Non-cooperation movement (1971)

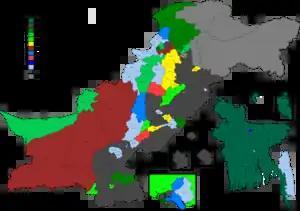
1970 General Election Results

In the 1970 general election, the Awami League won an absolute majority in the country's National Assembly, winning 167 of the 313 seats, including reserved seats for women.